Carmelo Anthony

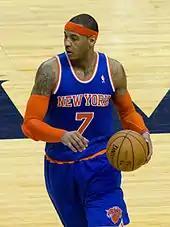
Anthony in March 2013

The 2011–12 season brought new expectations, as the season would be Anthony's first full season as a Knick. The Knicks struggled throughout the season, as injuries derailed the team. Anthony himself missed 11 games; during this stretch, the Knicks inserted Jeremy Lin as the team's starting point guard. This led to a historic stretch of games by Lin, and a period of basketball hysteria known as Linsanity. However, the team found themselves with an 18–24 record, leading to the resignation of coach Mike D'Antoni. Anthony was assumed to have a role in the coach's departure, as he was not a good fit in D'Antoni's high paced offense. Mike Woodson took over for D'Antoni; this led to an improvement in Anthony's play, as he was more suited for Woodson's halfcourt offense. On Easter Sunday, Anthony had arguably his best game in a Knicks uniform as he scored 43 points and hit two clutch three-pointers in a victory over Chicago. Under Woodson, the Knicks finished the season at 18–6, a vast improvement from the 18–24 record they had under D'Antoni.